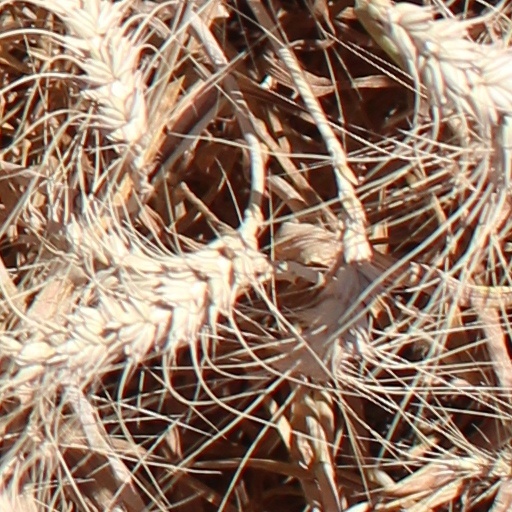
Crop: wheat